Transport in Poland

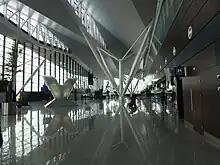
New terminal at Gdańsk Lech Wałęsa Airport

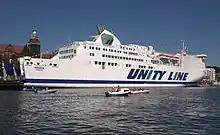
Ferries of Polish company Unity Line in the city of Szczecin

The most important airport in Poland is Warsaw 'Frederic Chopin' International Airport. Warsaw's airport is the main international hub for LOT Polish Airlines.